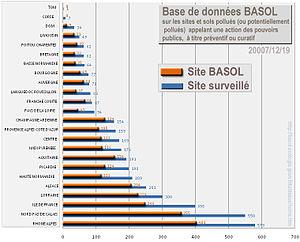
Sols pollués ou potentiellement pollués et surveillés, en France, d'après données de la base de donnée nationale ""BASOL"" (mise à jour fin 2007) [Source des données] (consultée 2010/04/09)"
En France, Basol est une base de données nationale qui, sous l’égide du ministère de l'Écologie, récolte et conserve la mémoire de plusieurs milliers de « sites et sols pollués ou potentiellement pollués appelant une action des pouvoirs publics, à titre préventif ou curatif ». En juillet 2018, 6838 sites sont recensés dans cette base de données.
La notion de pollution du sol désigne toutes les formes de pollution touchant n'importe quel type de sol notamment agricole, forestier, urbain, etc...
Une friche industrielle est un terrain laissé à l'abandon à la suite de l'arrêt de l'activité industrielle qui s'y exerçait. Elle a souvent un impact négatif sur son environnement. La dépollution et la viabilisation de ce type de terrain ont souvent un coût important que les collectivités locales ont du mal à prendre en charge mais la plupart des pays industrialisés, et l'Europe fournissent des fonds pour pouvoir les réhabiliter et les recycler. La réhabilitation des sites peut aussi comprendre une stratégie de valorisation du patrimoine qu'ils représentent pour le territoire dans lequel ils s'inscrivent et pour les populations de ces derniers.